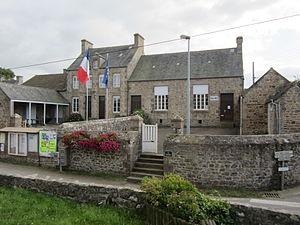
mairie de fr:Maupertus-sur-Mer
Maupertus-sur-Mer est une commune française, située dans le département de la Manche en région Normandie, peuplée de 220 habitants.